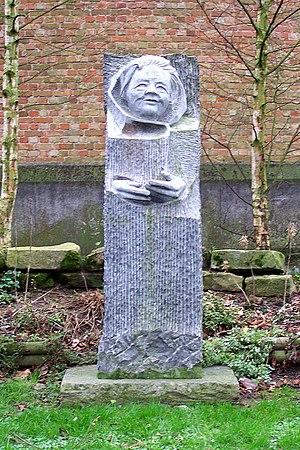
BAILLEUL - Buste de Marguerite Yourcenar - Square de l'église Saint-Vaast
Cet article recense les œuvres d'art dans l'espace public du Nord, en France.
Marguerite Yourcenar, pseudonyme de Marguerite Cleenewerck de Crayencour, née le 8 juin 1903 à Bruxelles et morte le 17 décembre 1987 à Bar Harbor dans l'État du Maine, est une femme de lettres française. Romancière, nouvelliste et autobiographe, elle est aussi poétesse, traductrice, essayiste et critique littéraire.